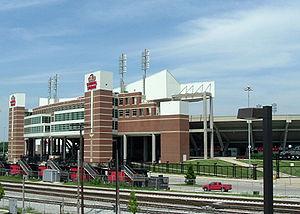
Le Cardinal Stadium est un stade de football américain situé à Louisville dans le Kentucky.